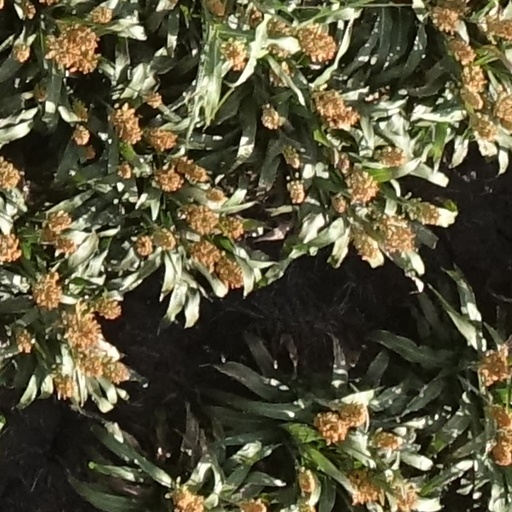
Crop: sorghum